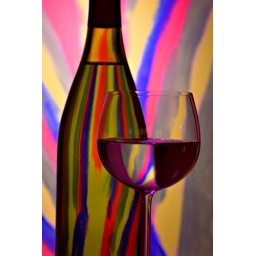
This is the same glass and bottle in earlier pictures but this time I have the black light background behind.